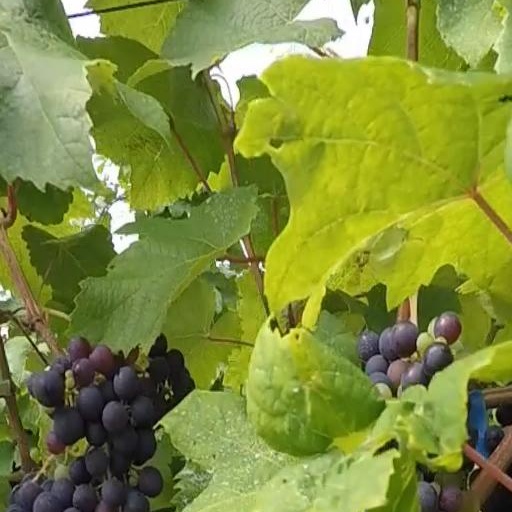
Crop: grape